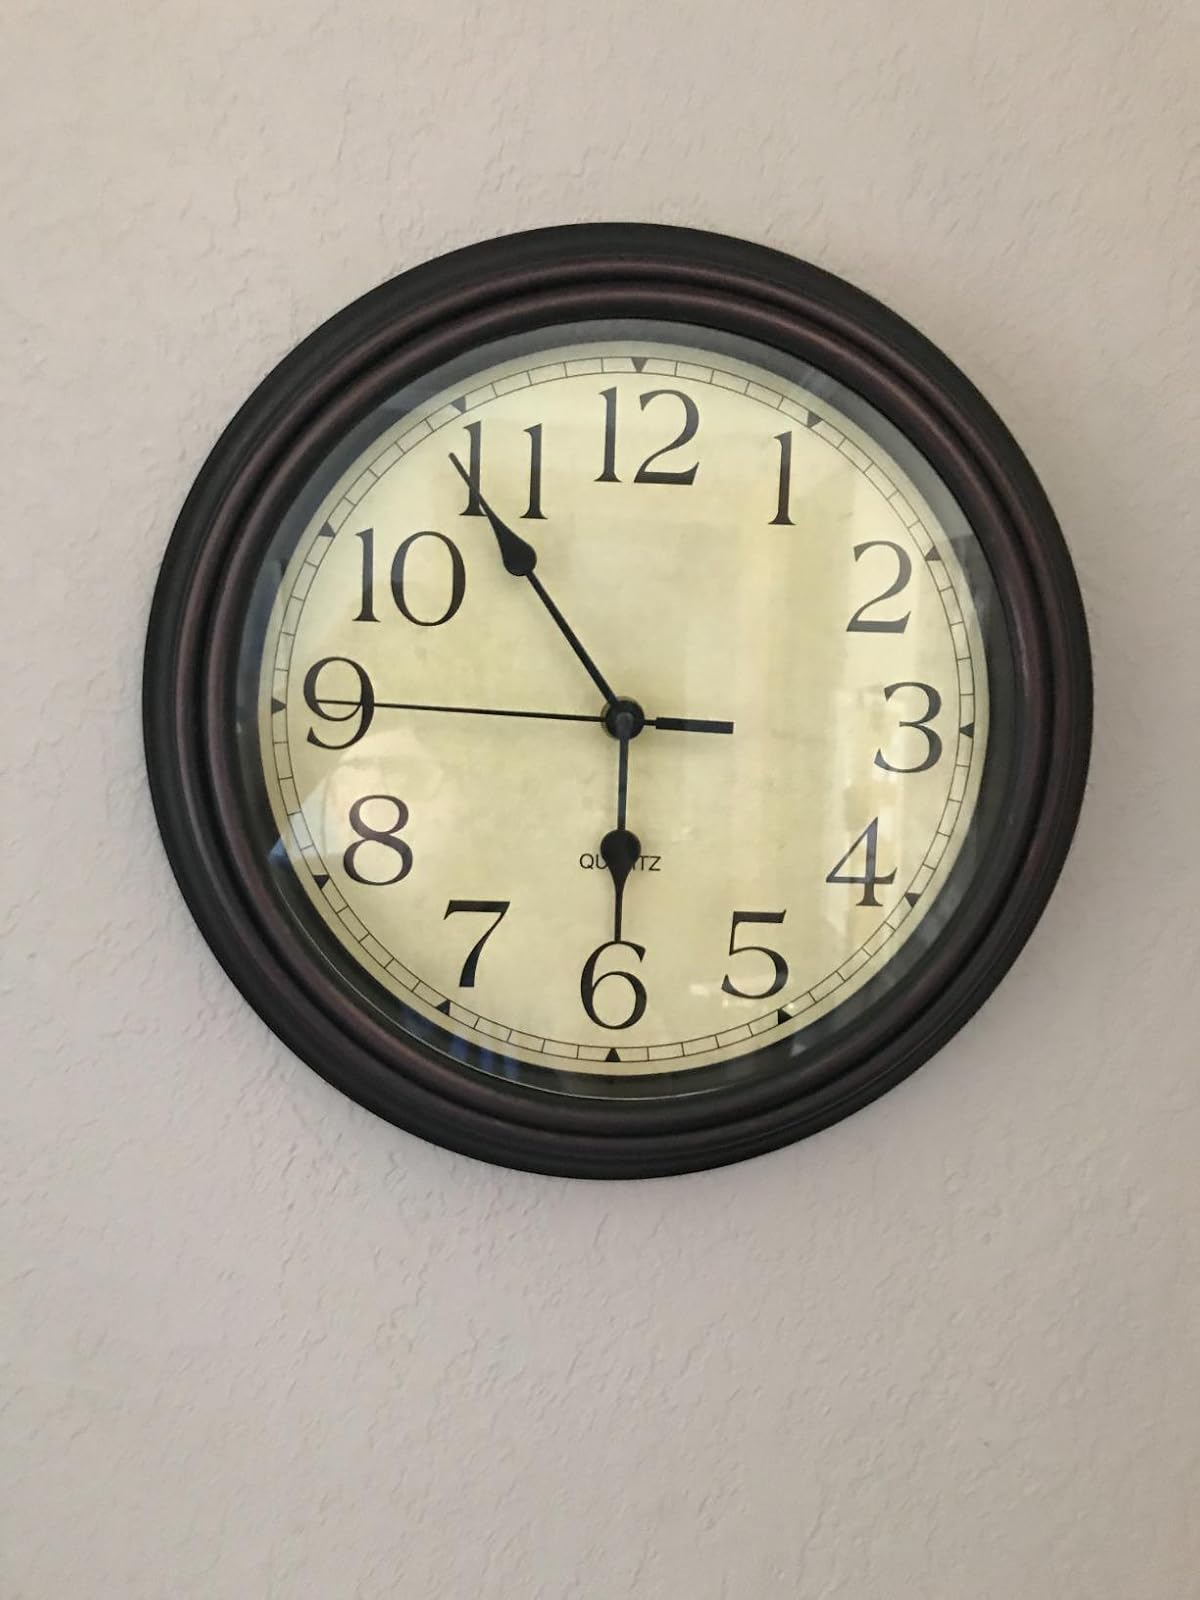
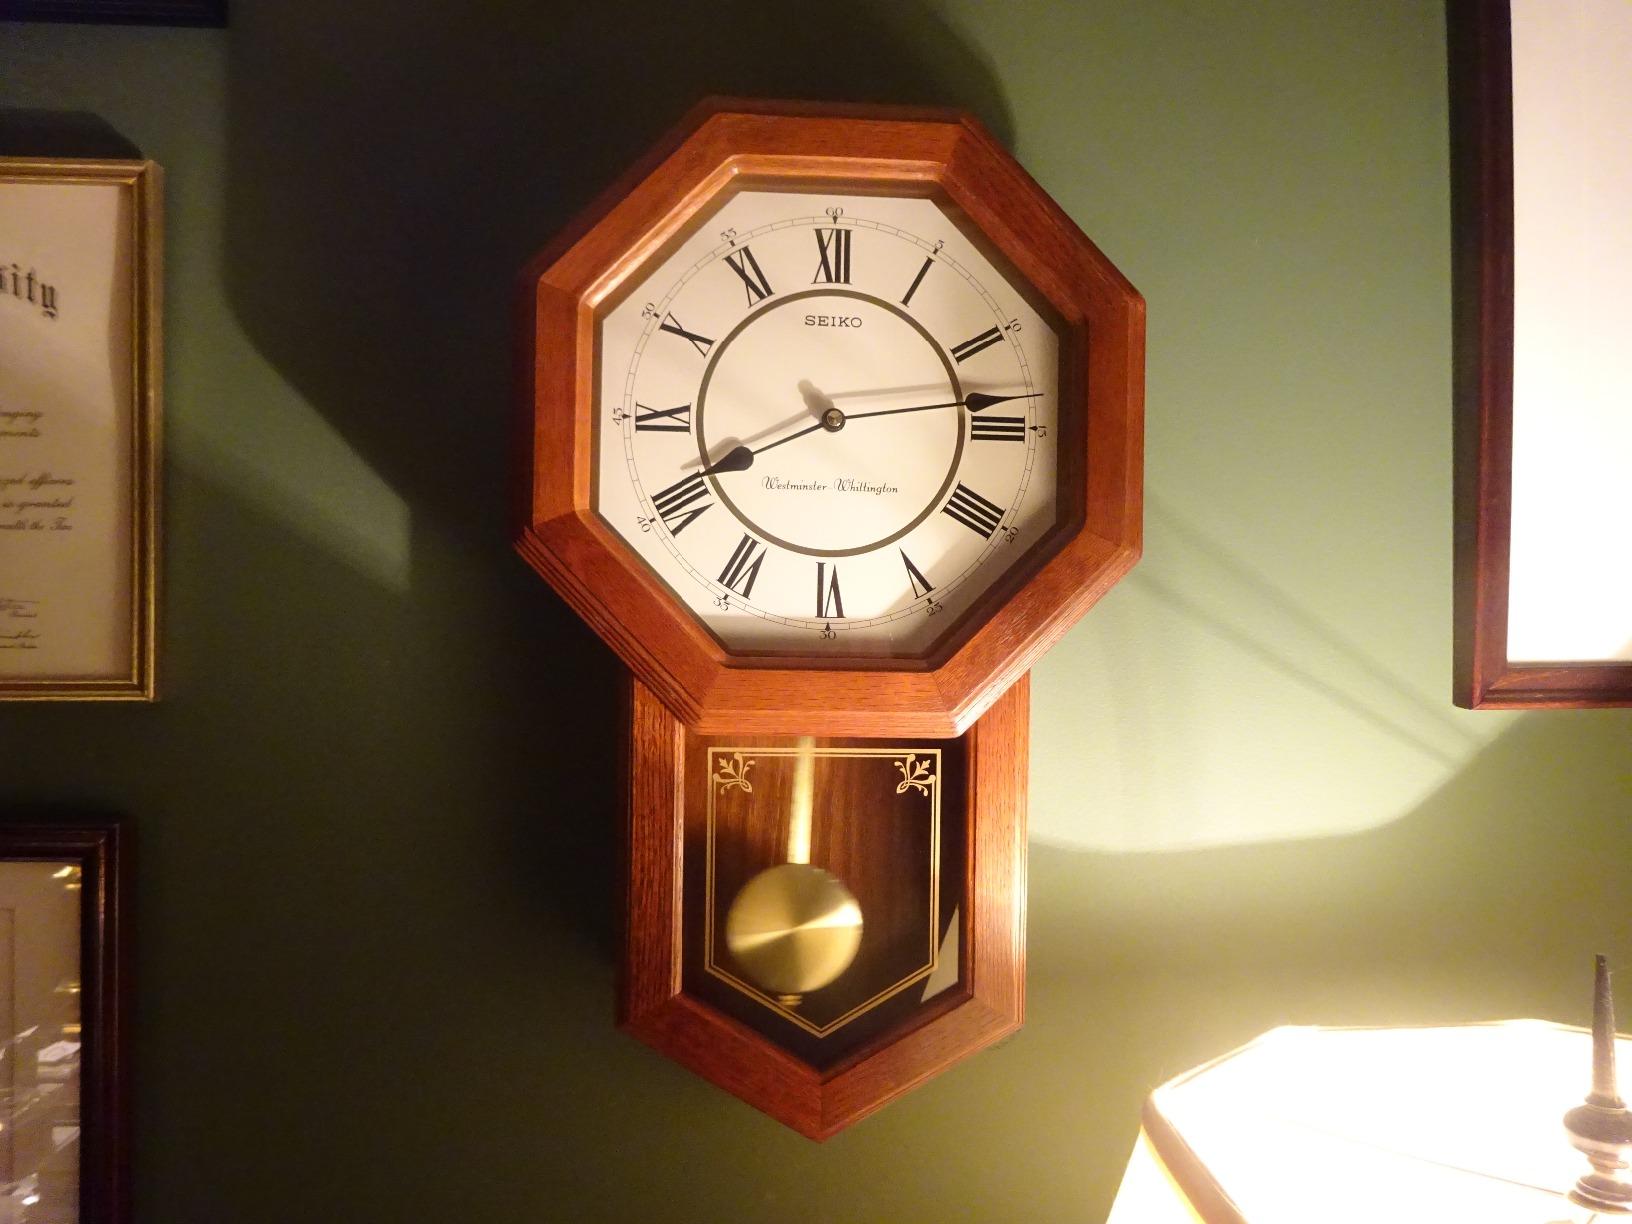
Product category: clock
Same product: no